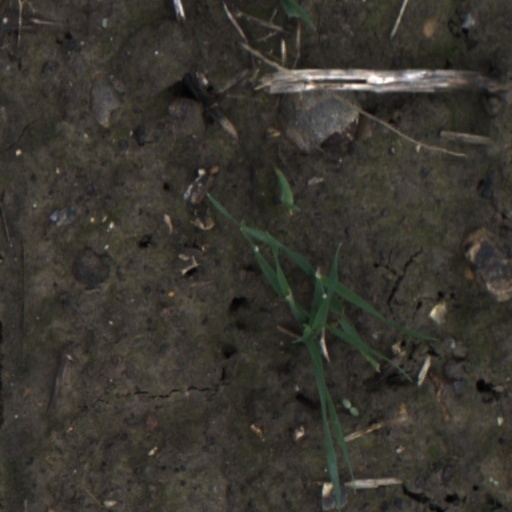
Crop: wheat